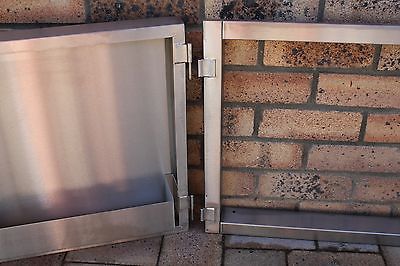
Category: cabinet